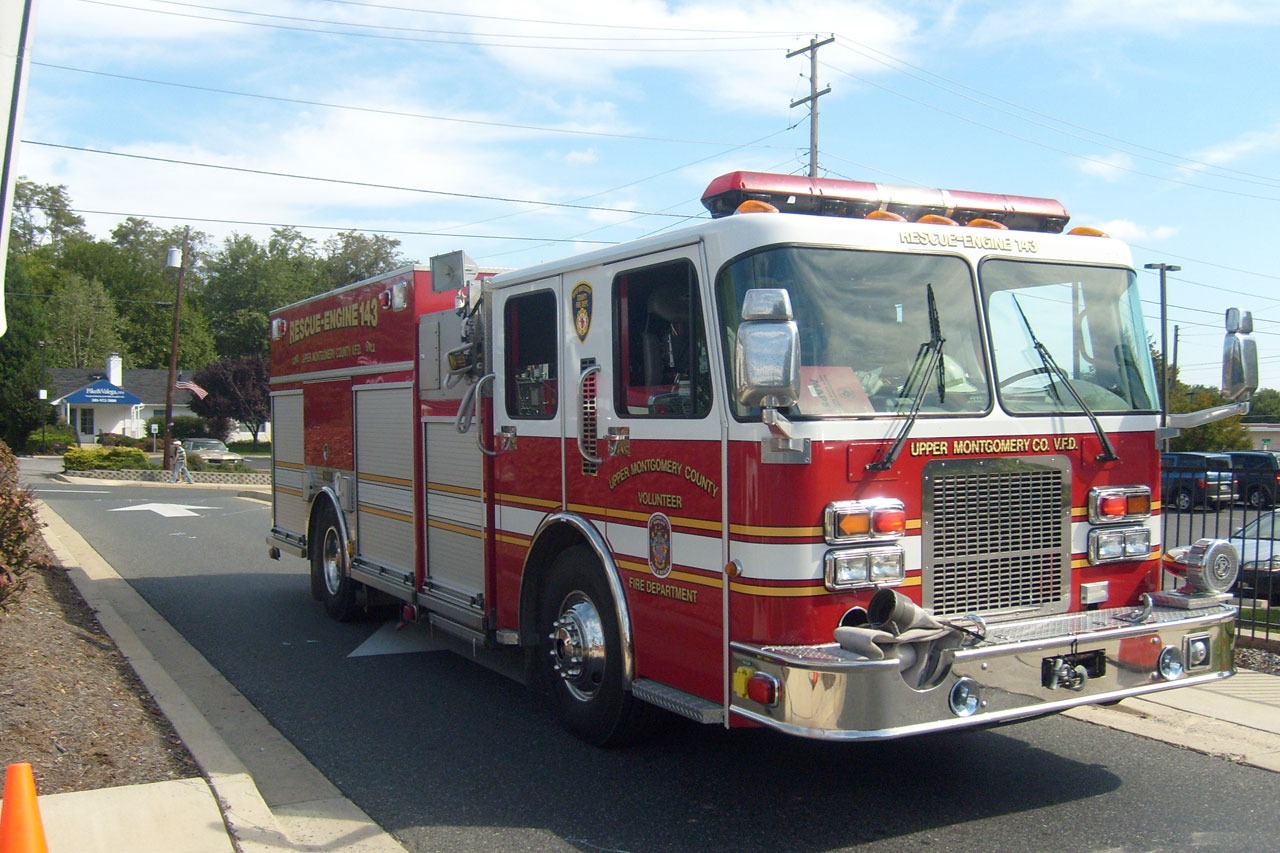
alarm, transport, truck, vehicle, fire, fire truck, fire engine, emergency service, help, fire department, engine, safety, 911, accident, hero, emergency, firefighter, fireman, rescue, firemen, land vehicle, squad, fire brigade, fire apparatus, emergency vehicle, vehice